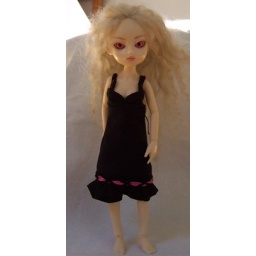
Elfdoll dress--&amp;quot;Banji&amp;quot; dress with black crocheted straps, and fucia ribbon laced through the black crocheted lace just above the bottom ruffle